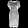
Label: Dress